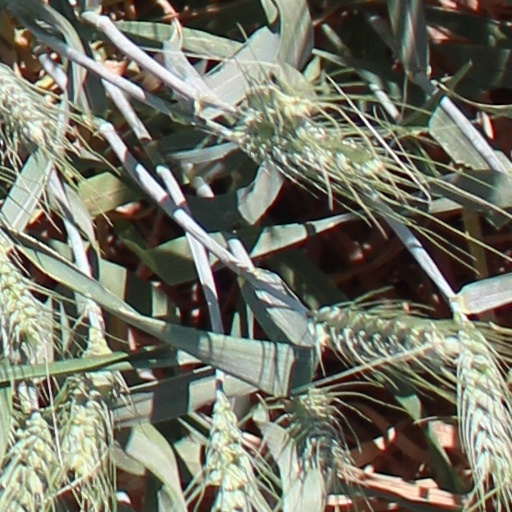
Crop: wheat